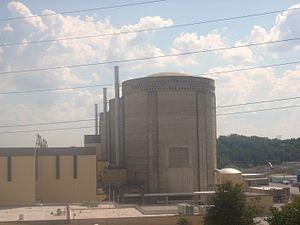
Centrale nucléaire d'Oconee
La centrale nucléaire d'Oconee est située à Seneca près de Greenville en Caroline du Sud et elle a une capacité globale de 2 500 MWe.